Wheeler & Wilson

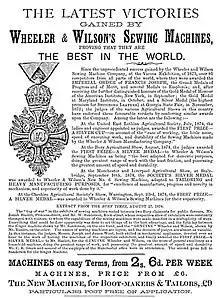
Advertisement of Wheeler & Wilson (1875)

The company won a number of Prize Medals, including at the 1861 Industrial Exposition in Paris, the 1862 International Exhibition of London, the Exposition Universelle, Paris 1868, the 1878 Exposition Universelle, and 1889 Exposition Universelle.